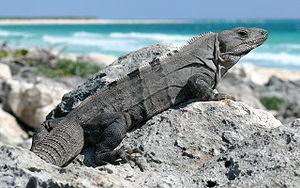
Ctenosaura similis, cténosaure noir ou iguane à queue épineuse noire est une espèce de sauriens de la famille des Iguanidae.